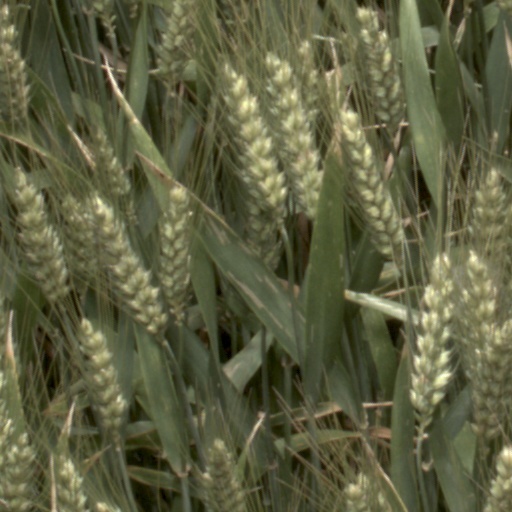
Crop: wheat